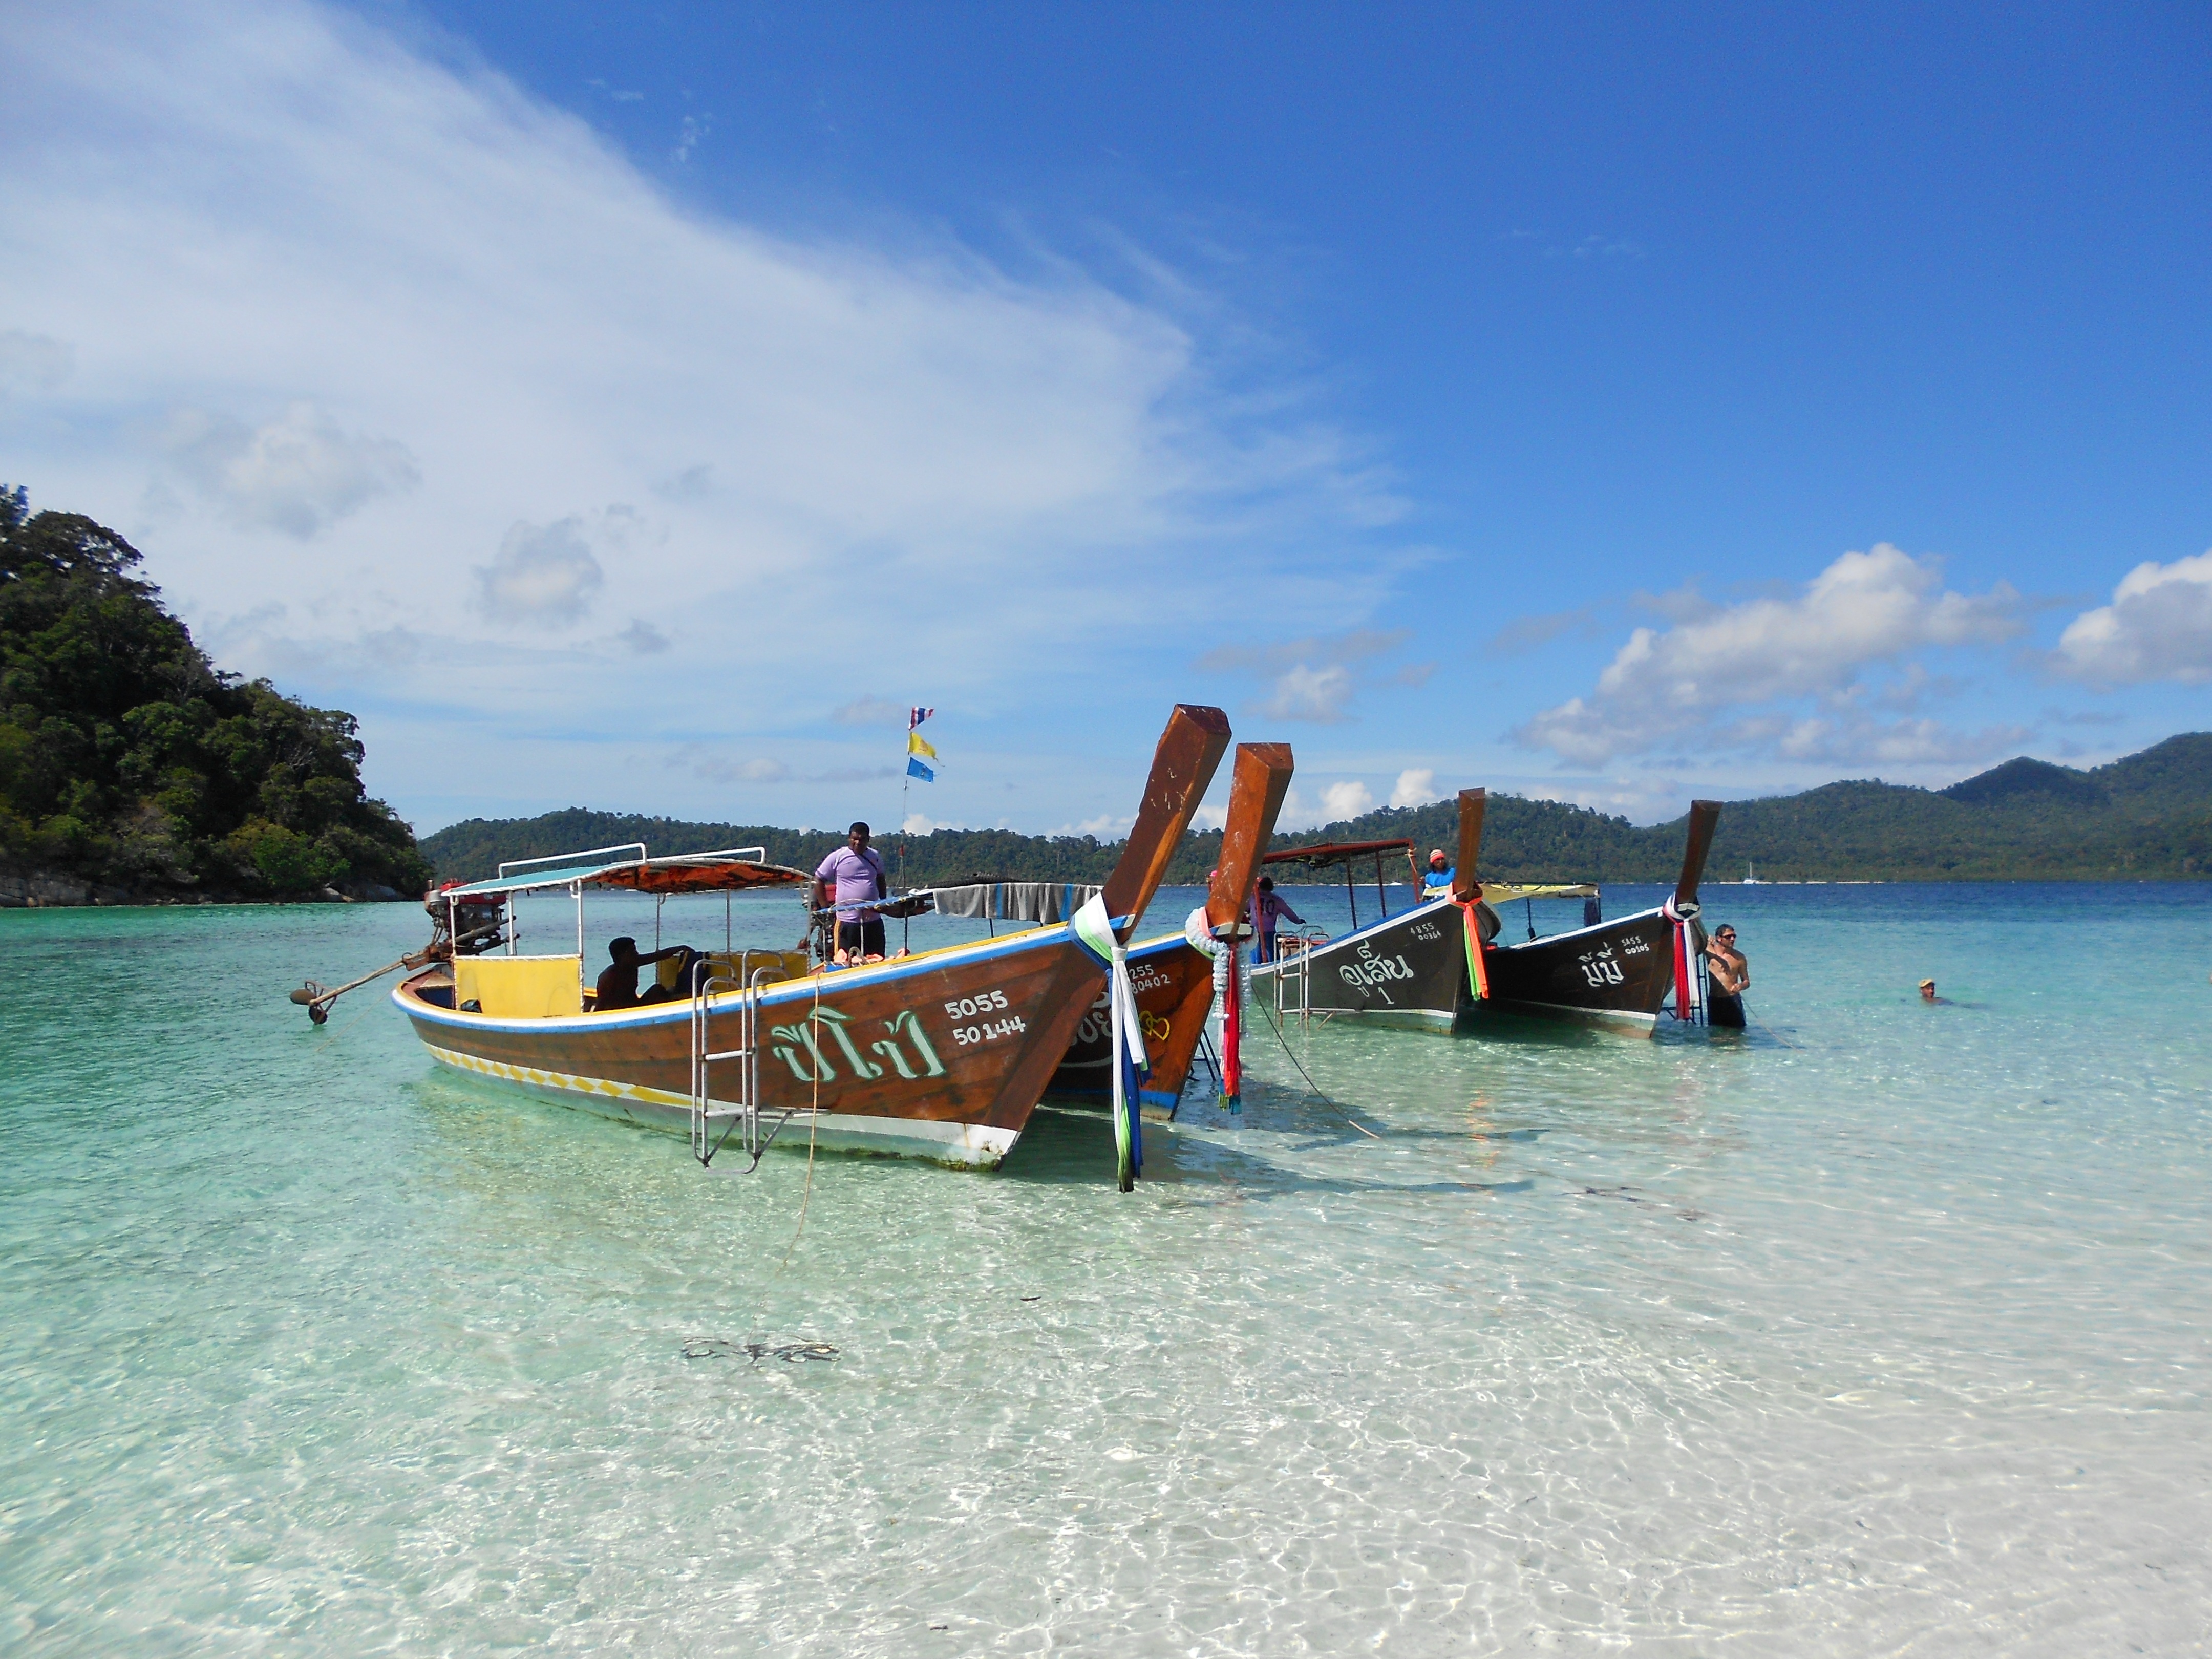
beach, sea, coast, nature, ocean, sky, boat, shore, vacation, travel, coastline, vehicle, paradise, scenic, tropical, seascape, bay, island, blue, thailand, boating, boats, exotic, pacific, watercraft, tropics, long tail boat, watercraft rowing